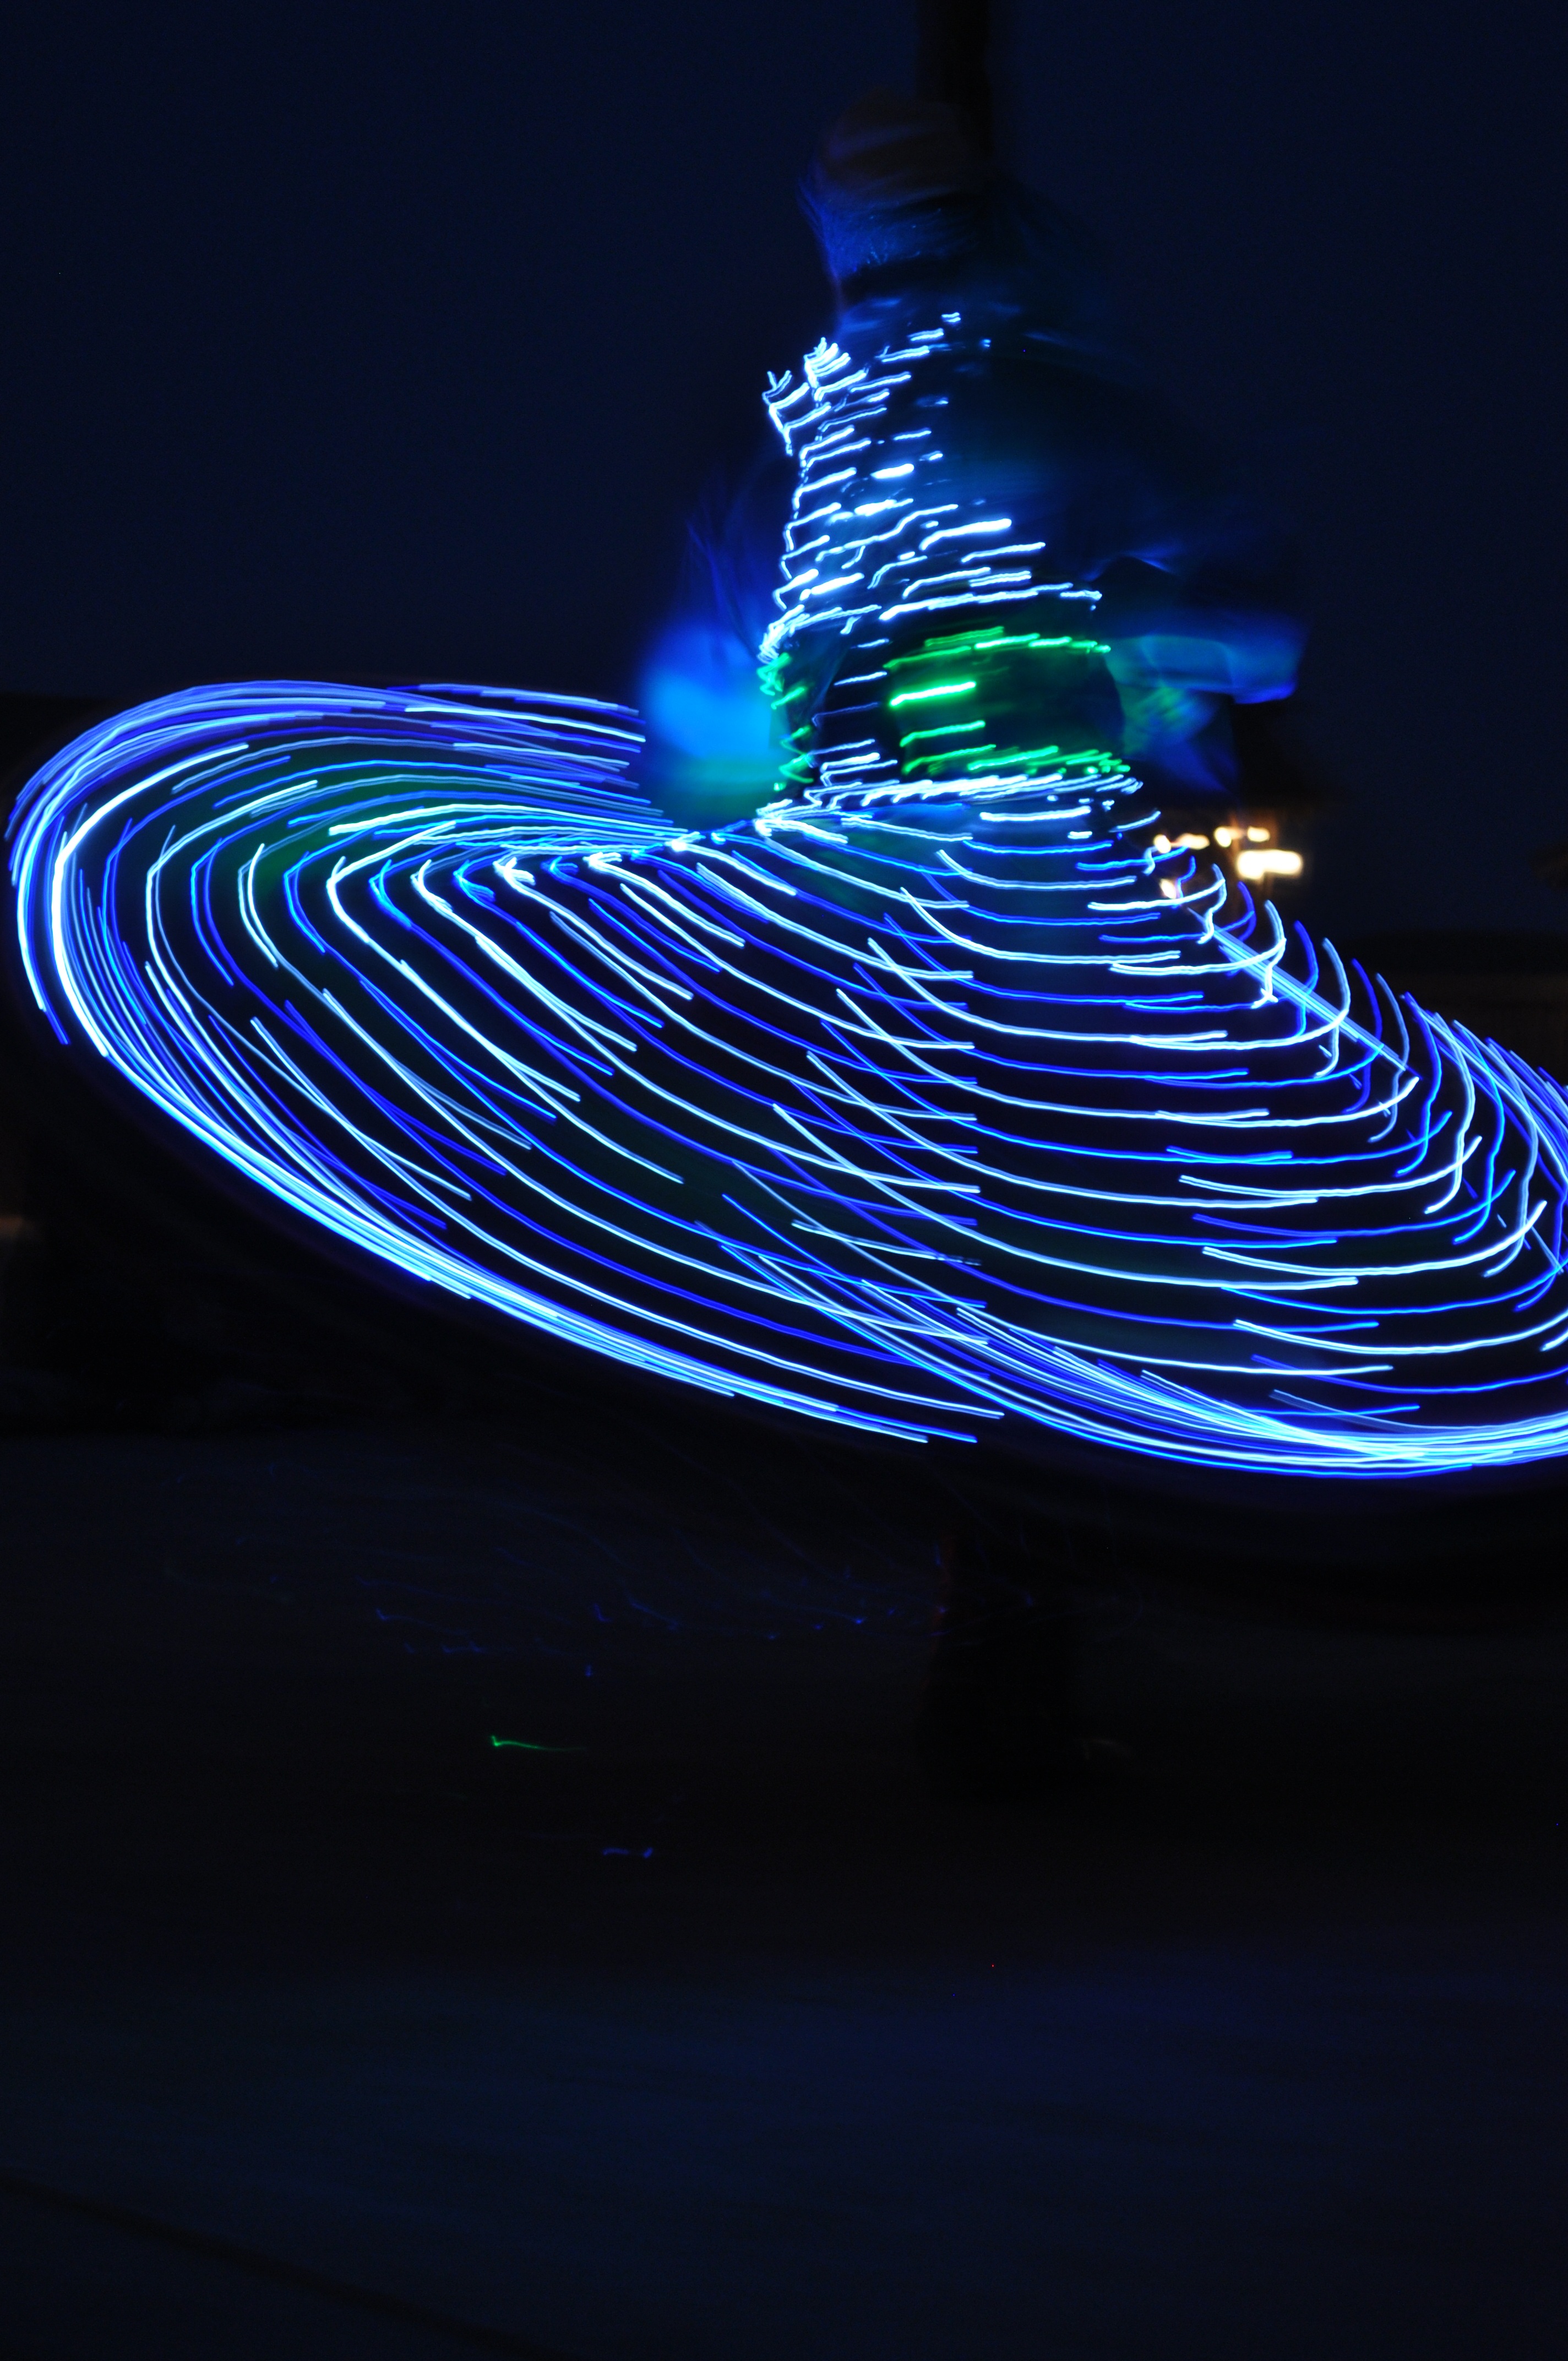
light, night, celebration, reflection, color, dubai, glow, darkness, blue, movement, lighting, christmas tree, illuminated, christmas decoration, lights, culture, traditional, arabian, christmas lights, whirling, dervish